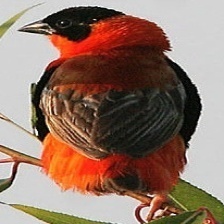
Species: NORTHERN RED BISHOP
Scientific name: EUPLECTES FRANCISCANUS